Ann C. Scales

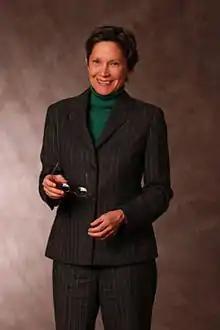
Photo of Ann C. Scales

Ann C. Scales (May 29, 1952 – June 24, 2012) was an American lawyer, activist, and law professor at the University of Denver Sturm College of Law from 2003 to 2012, where she taught in constitutional law, sexual orientation and the law, civil procedure and torts.